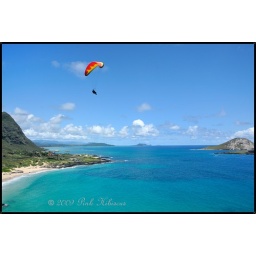
I can only imagine the spectacular view he had. Better than a window seat in an airplane.